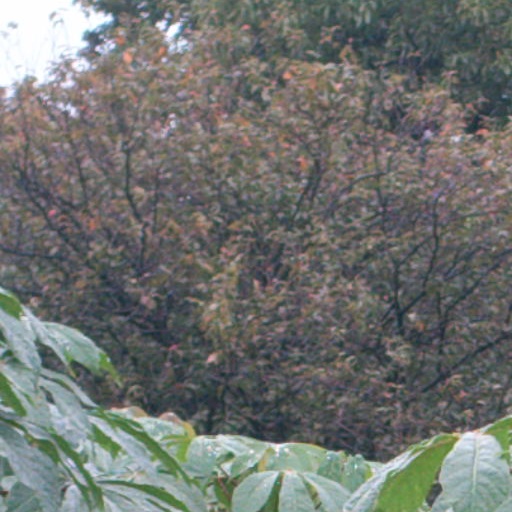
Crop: cassava